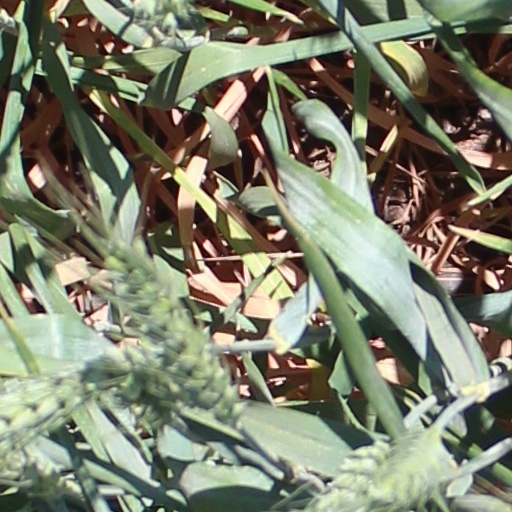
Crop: wheat